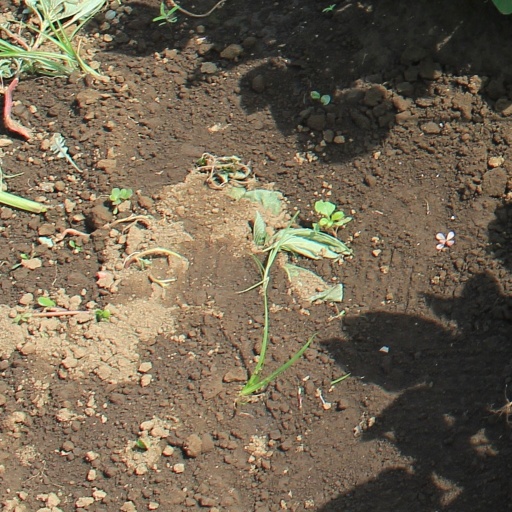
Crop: soybean